Akron Fulton International Airport Administration Building

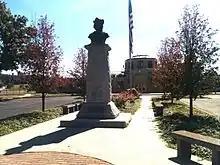
The building and the monument in front of it

Akron Fulton International Airport Administration Building

Akron Fulton International Airport Administration Building is a registered historic building in Akron, Ohio, listed in the National Register on December 21, 2001.